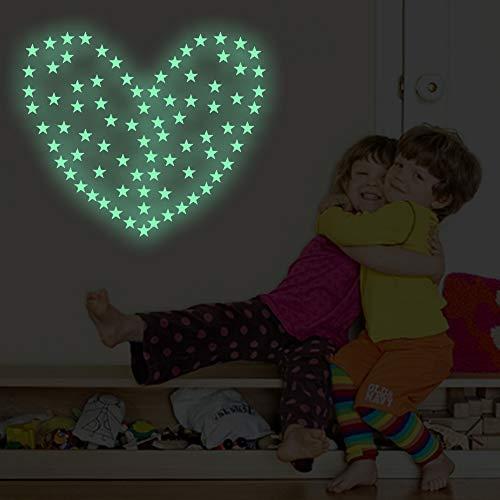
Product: SAYGOGO Wall Sticker, Star Luminous Sticker, Glow in The Dark Stars Wall Stickers for Ceiling or Wall, Decor for Kids Bedroom or Birthday Gift, Beautiful Wall Decals for Any Room, 300 pcs
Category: Baby Products | Nursery | Décor | Wall Décor | Stickers
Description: Best gift for kids - Is your child afraid of darkness Our removable stickers give off soft colors on the walls of the night, allowing children to sleep comfortably while ending their dark stress.
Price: $8.18